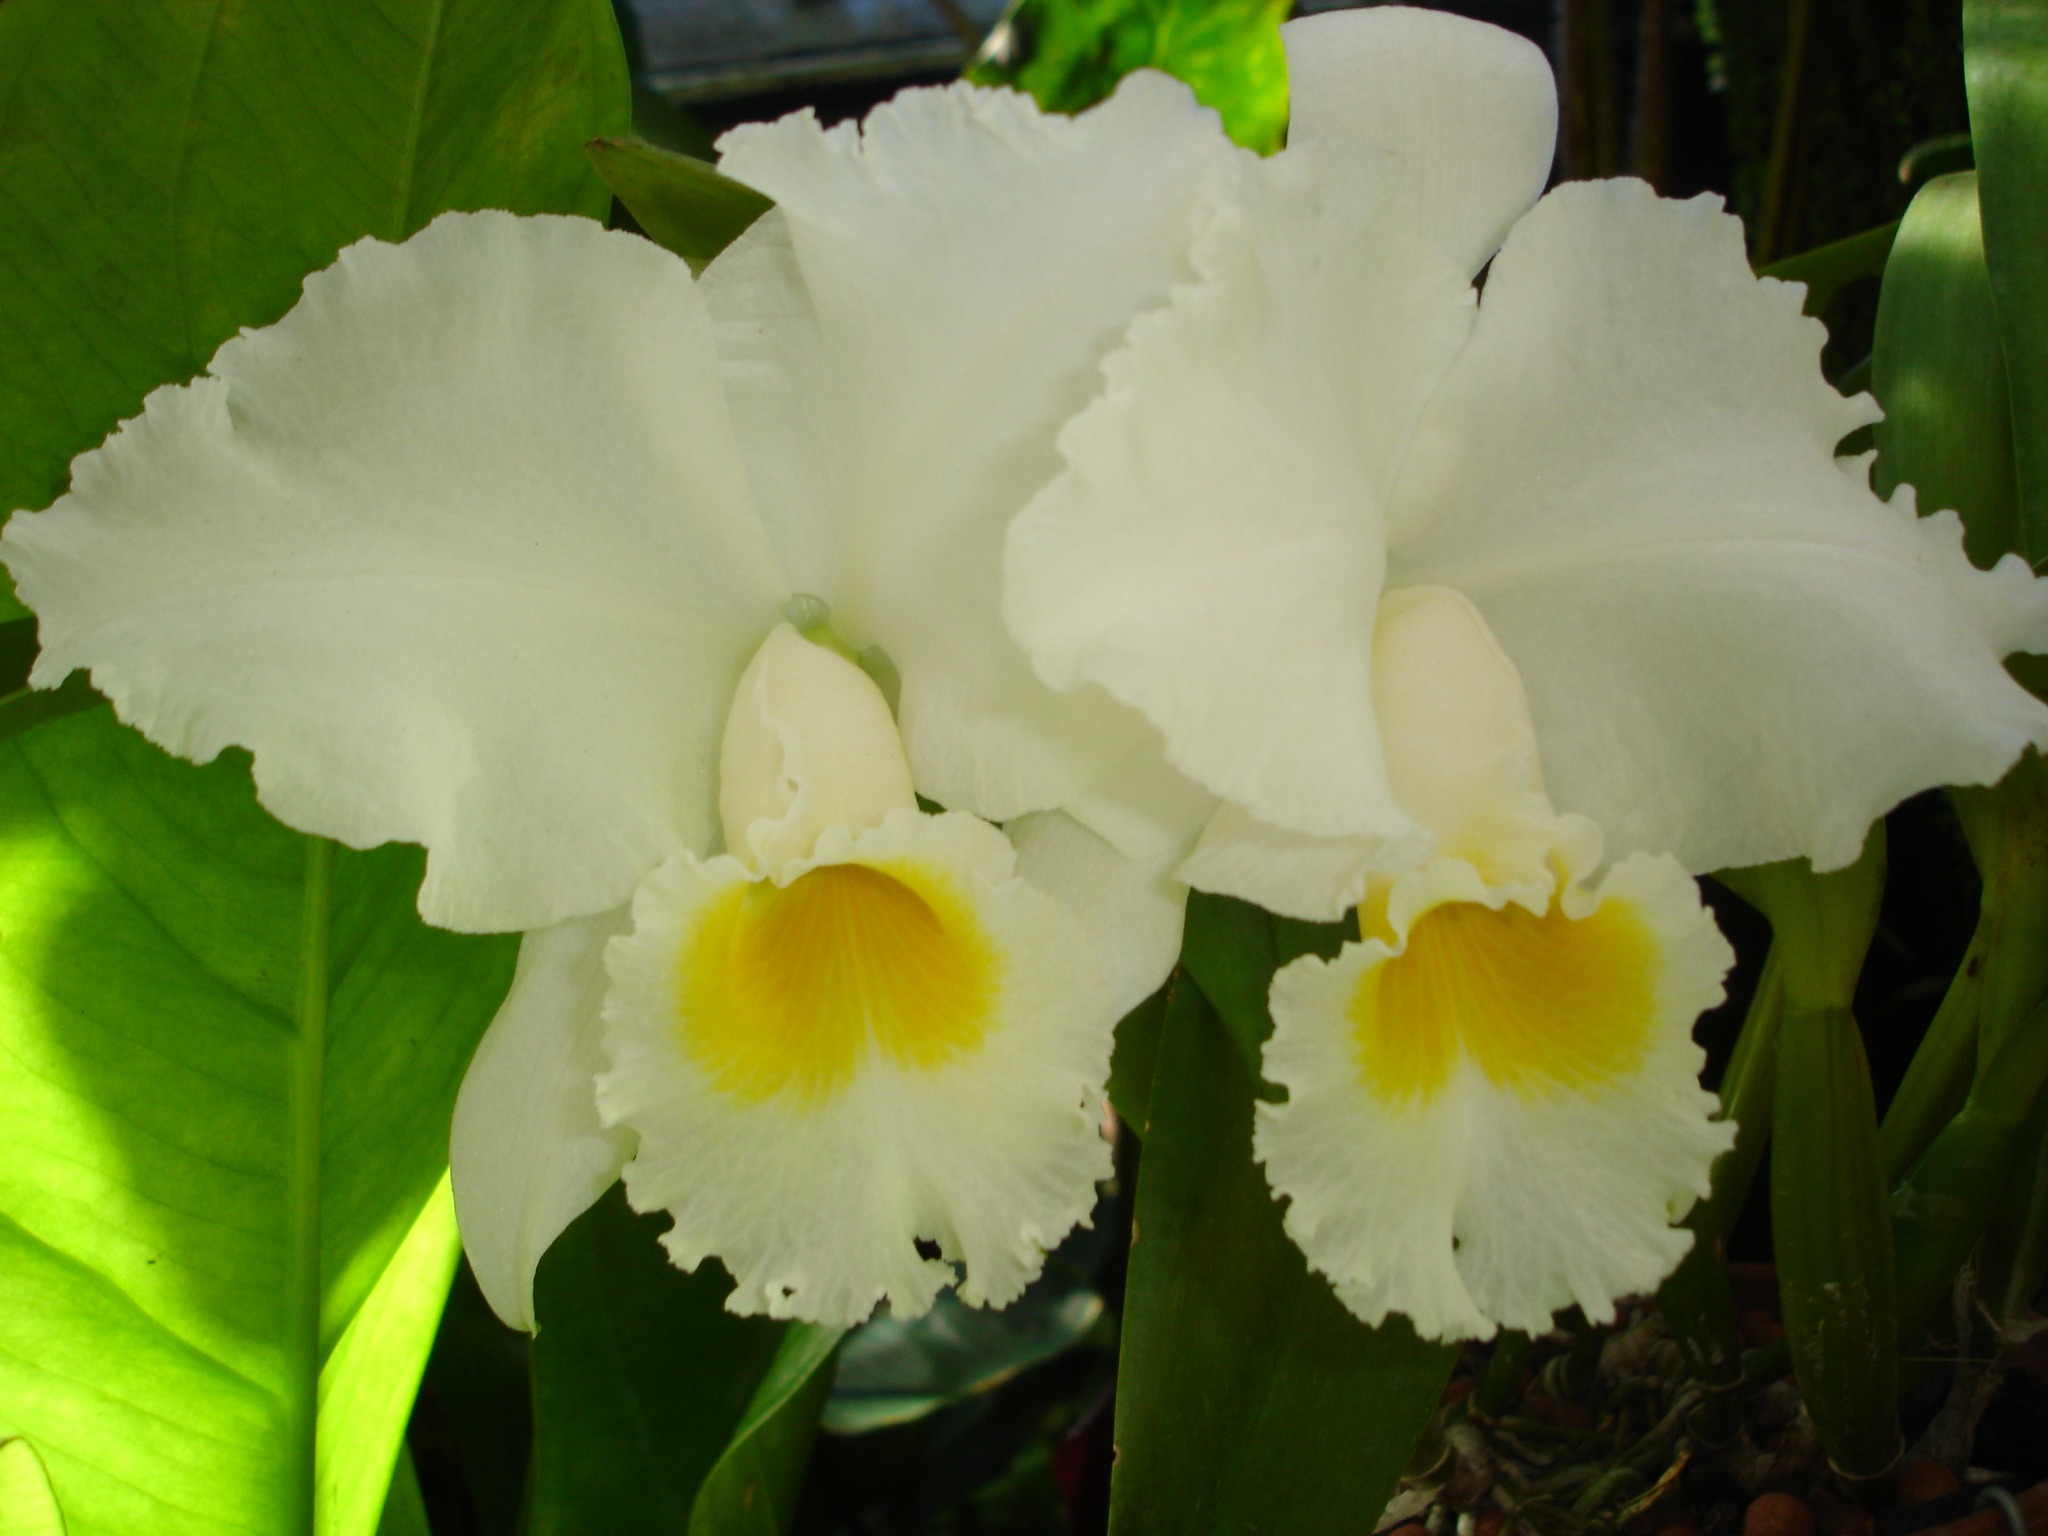
blossom, plant, stem, leaf, flower, petal, bloom, floral, environment, herb, natural, botany, agriculture, botanical, white flower, orchid, wildflower, outdoors, vegetation, daffodils, horticulture, organic, perennials, flowering plant, cattleya, land plant, christmas orchid, cattleya labiata